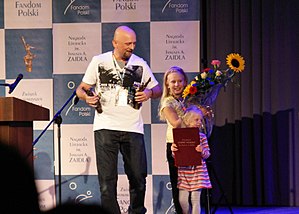
Janusz A. Zajdel-prisen
Fra Polcon i 2013, hvor Robert M. Wegner havde modtaget prisen for både roman og novelle.
Janusz A. Zajdel-prisen er en polsk science-fiction og fantasy litteraturpris uddelt årligt siden 1984.